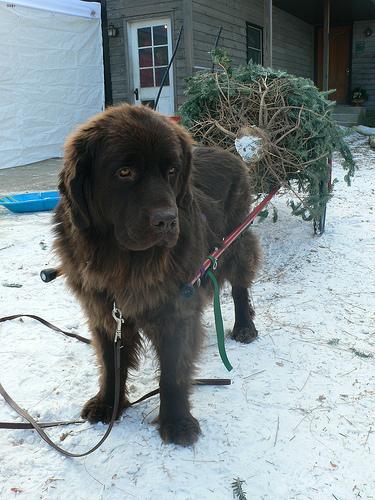
Breed: newfoundland